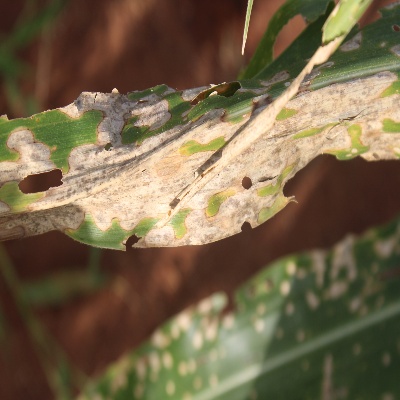
Crop: Maize
Condition: leaf blight